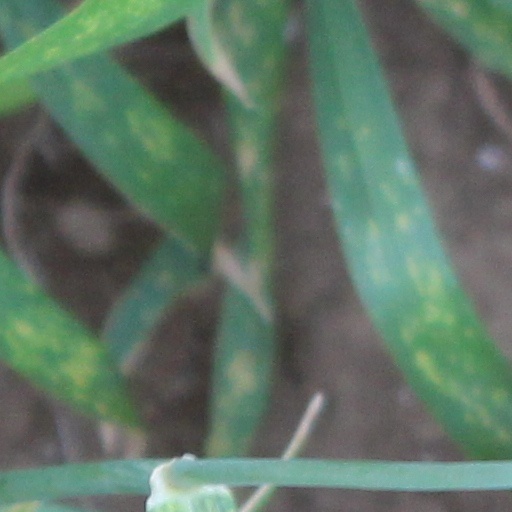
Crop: wheat